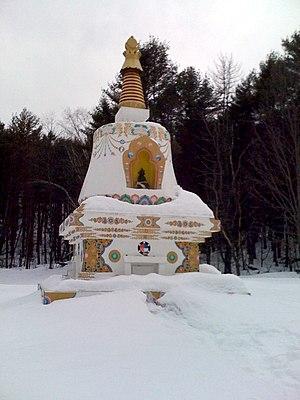
Chögyam Trungpa Rinpoché, est un maître du bouddhisme tibétain connu pour avoir fondé Vajradhatu et la Naropa University en Occident dans les années 1970, ainsi qu'une voie laïque de méditation dans la lignée Shambhala. Il est aussi réputé pour avoir été un maître spirituel aux méthodes iconoclastes.